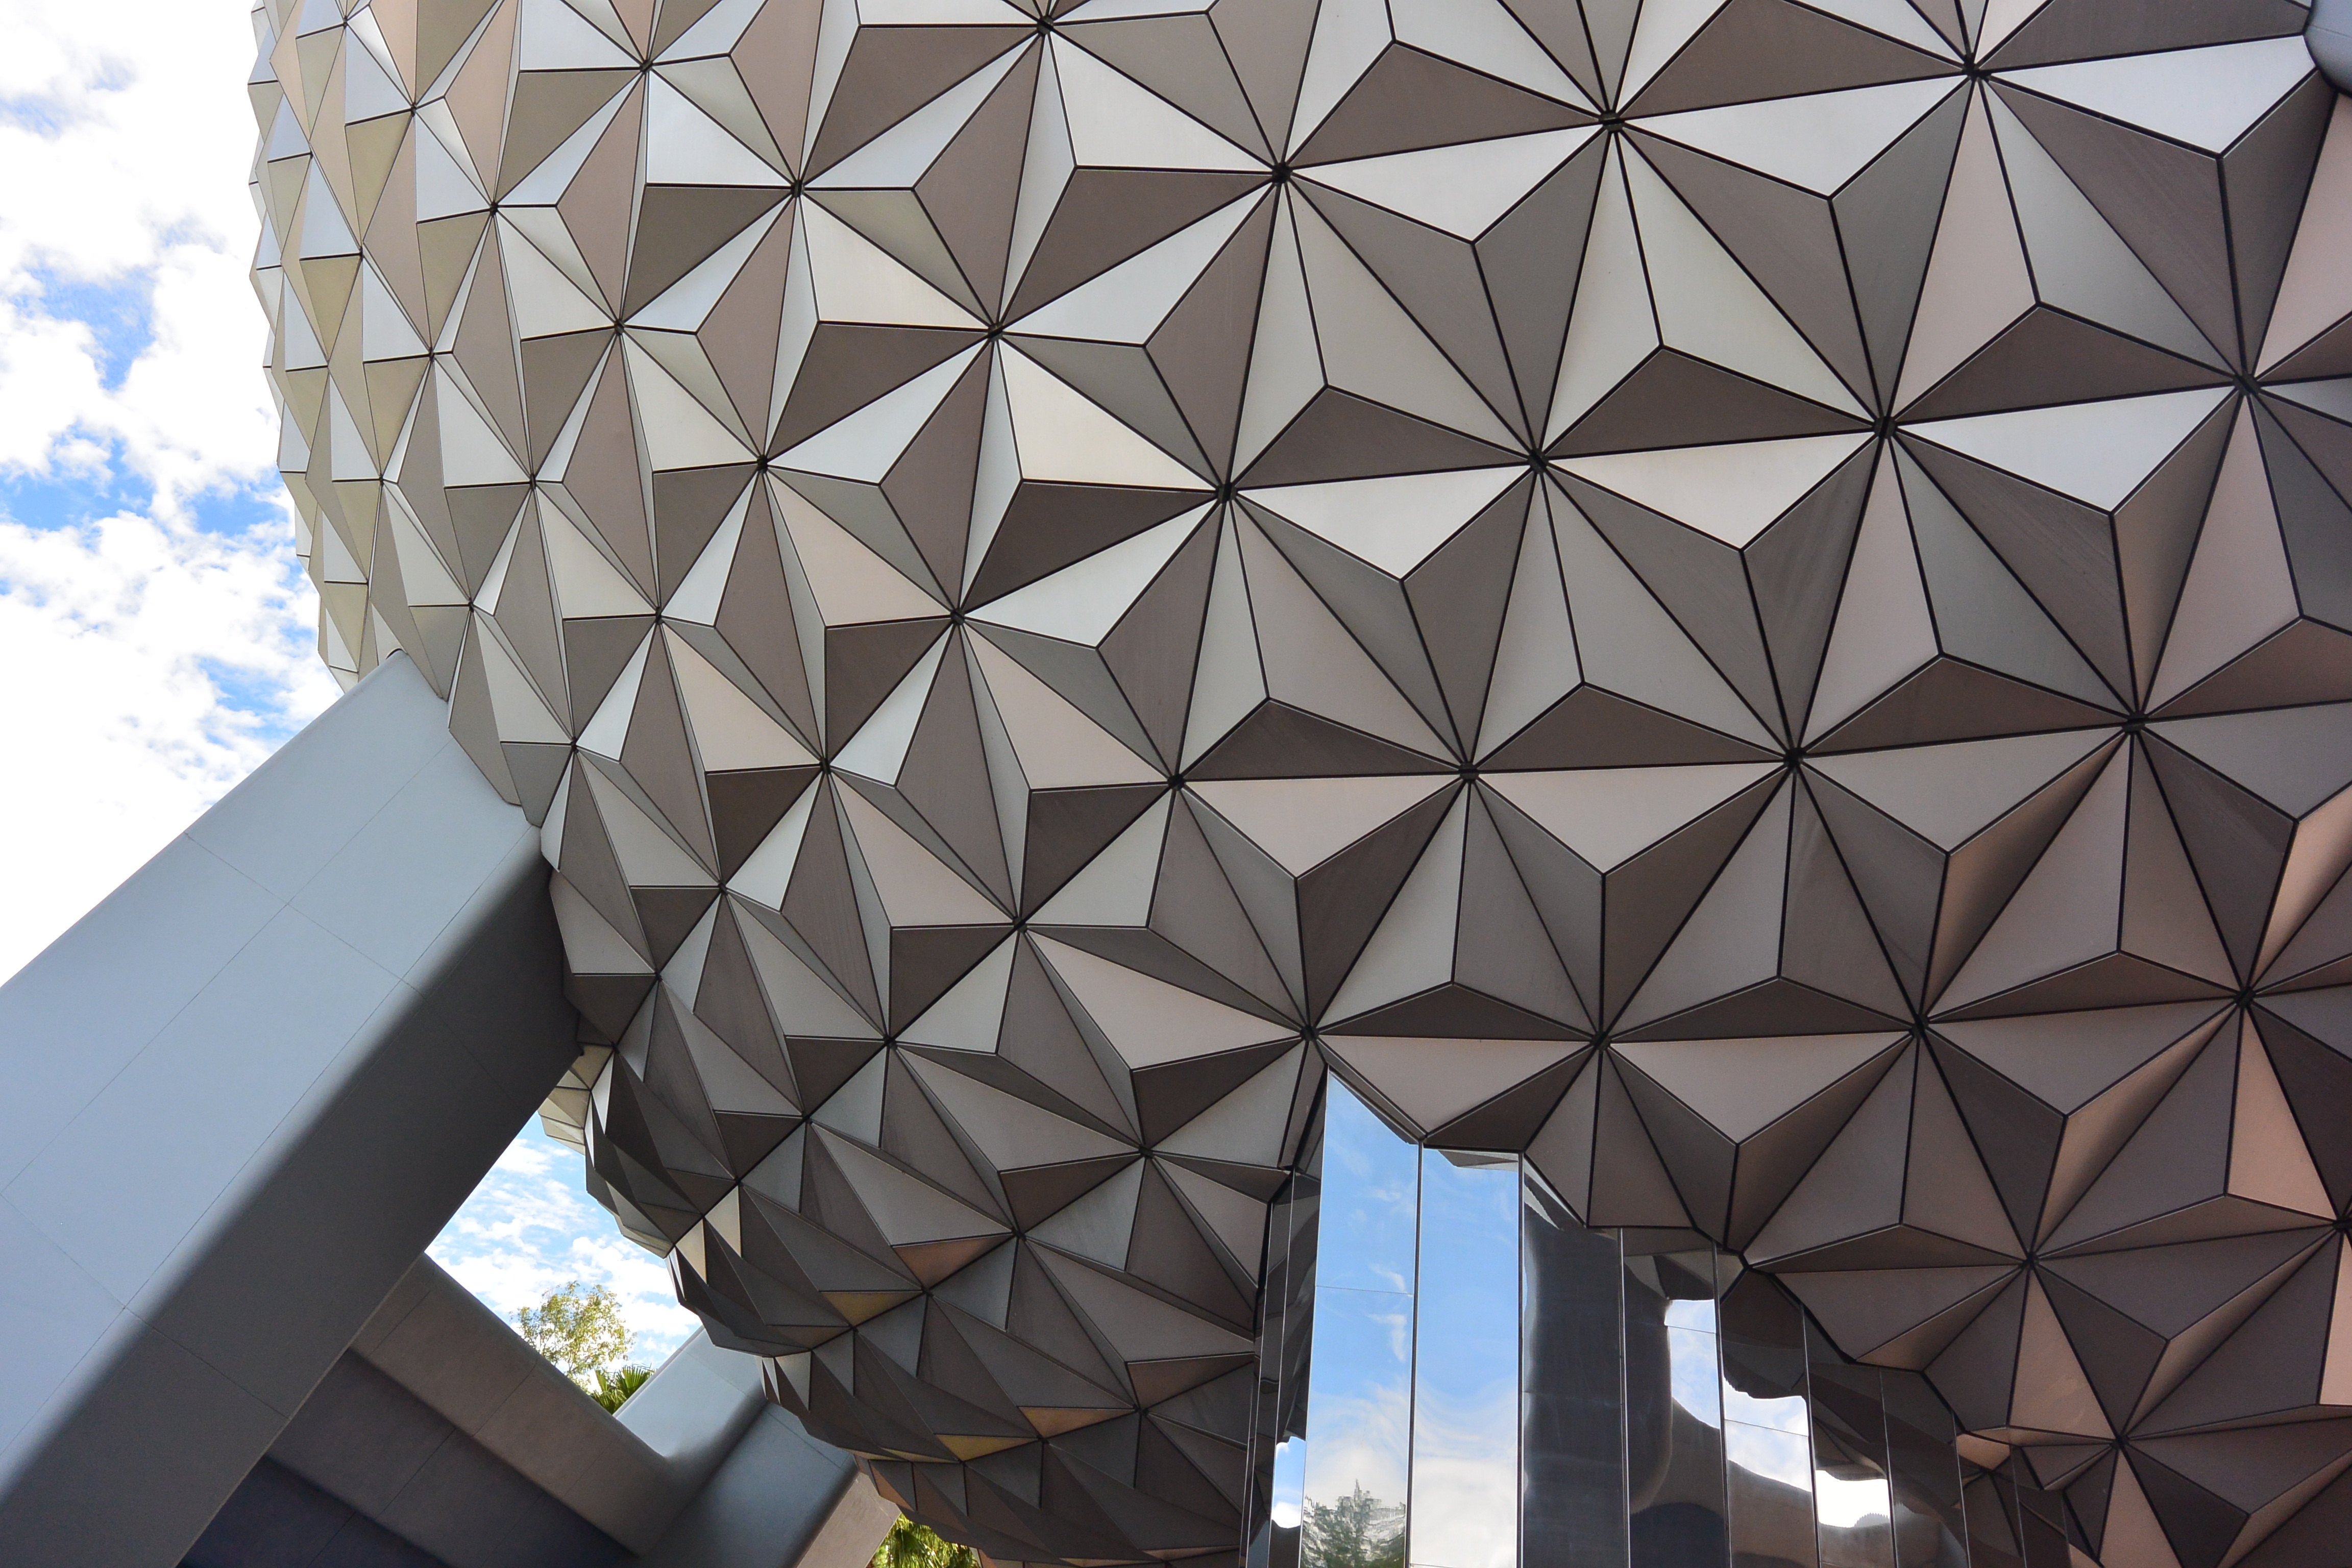
architecture, building, ceiling, construction, pattern, amusement park, facade, epcot, interior design, disney, art, design, symmetry, ball, dome, shape, daylighting